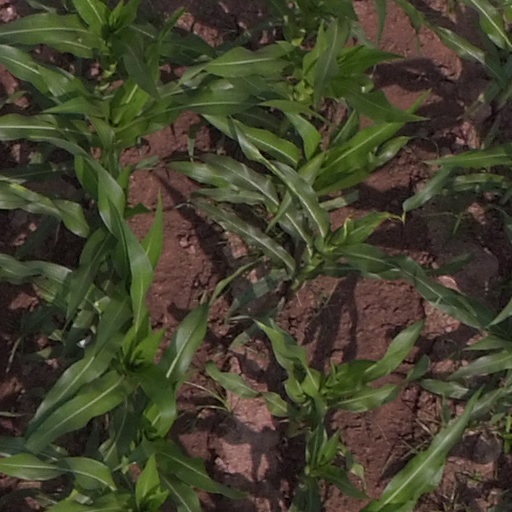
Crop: maize; corn